List of Tobaku Datenroku Kaiji: One Poker-hen chapters

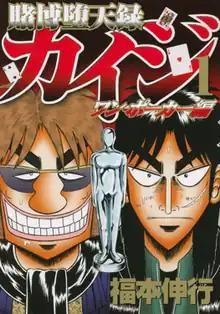
First "tankōbon" volume cover of "Tobaku Datenroku Kaiji: One Poker-hen"

"Tobaku Datenroku Kaiji: One Poker-hen" is the fifth part of the manga series "Kaiji" by Nobuyuki Fukumoto. It ran in Kodansha's "seinen" manga magazine "Weekly Young Magazine" from 2013 to 2017. Kodansha collected its chapters in sixteen "tankōbon" volumes, released from November 6, 2013, to January 5, 2018. It was followed by the sixth part, .